Dnieper Lowland

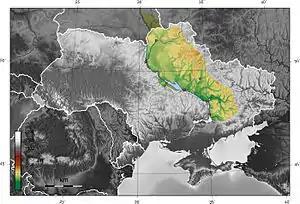

The Dnipro Lowland (also: Circumdnipro Lowland) is a major geographic feature of the Central Ukraine region and the East European Plain.